List of birds of Georgia (U.S. state)

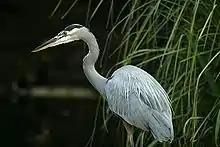
A slate-gray/blue bird with a long neck stands before a palm

Pelicans are very large water birds with a distinctive pouch under their beak. Like other birds in the order Pelecaniformes, they have four webbed toes. Both species of pelican that occur in North America have been recorded in Georgia.